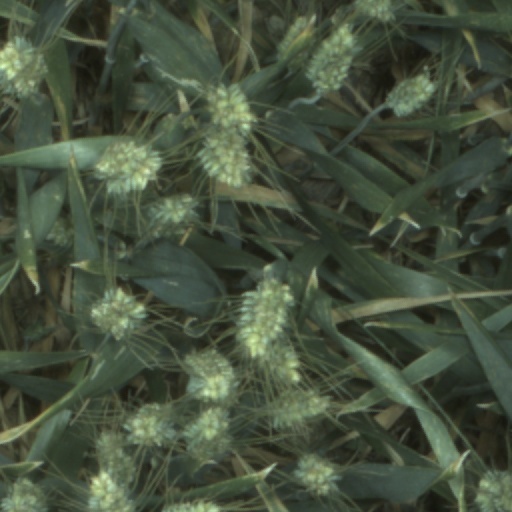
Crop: wheat